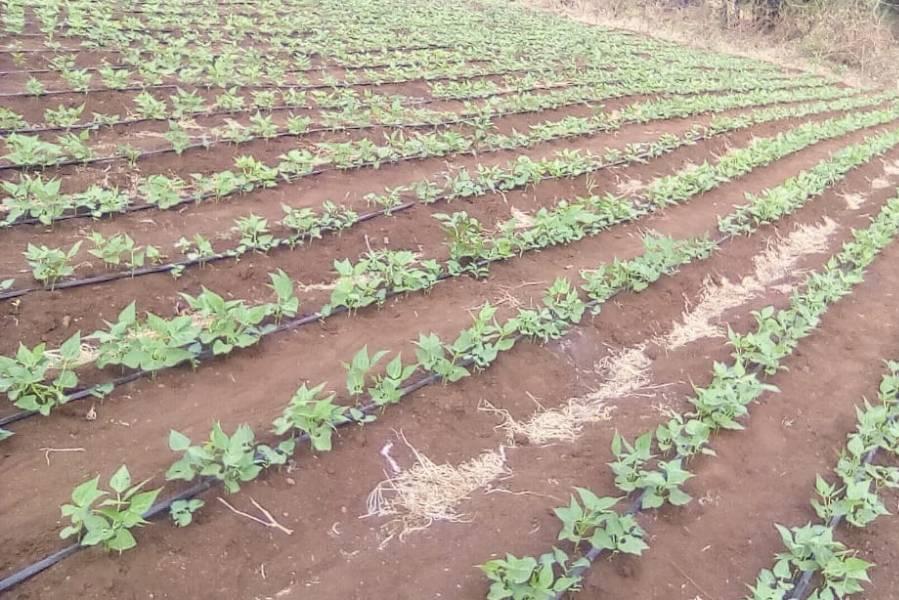
Eneo kubwa la wazi lililotambarare, lililo mfano wa shamba ama bustani lililopandwa miche katika safu zilizonyooka na mabomba madogo yaliyopitishwa katikati ya miche hiyo, ikiashiria kuwa ni mfumo wa umwagiliaji.